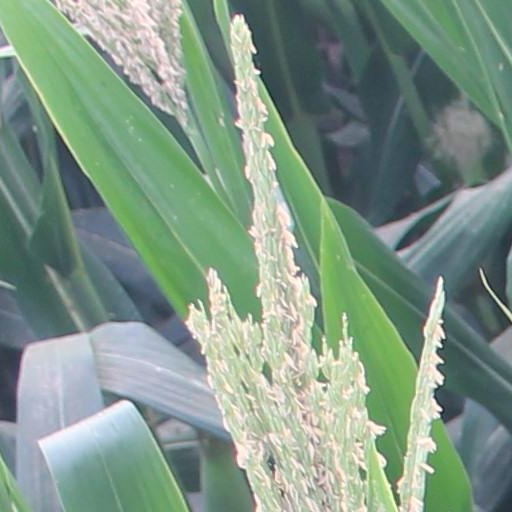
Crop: maize; corn